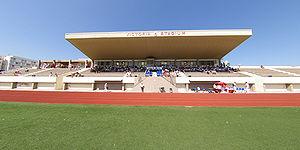
Le Victoria Stadium est un stade à usages multiples situé à Gibraltar. Il est à l'heure actuelle surtout utilisé pour les rencontres de football, mais aussi d'athlétisme, et peut accueillir près de 5 000 personnes, il accueille également l'annuel Gibraltar Music Festival.